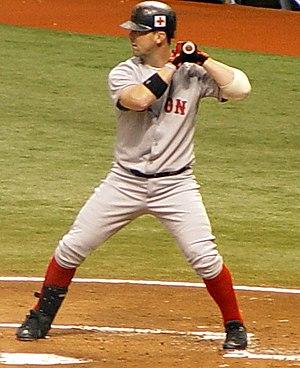
Christopher Trotman Nixon est un ancien joueur professionnel de baseball.
Les Séries de divisions de la Ligue américaine de baseball 2003 représentent le premier tour des séries éliminatoires de la Ligue majeure de baseball en 2003.